Aloe pluridens

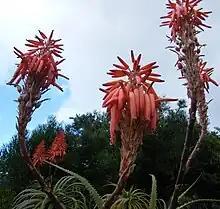
Detail of inflorescence

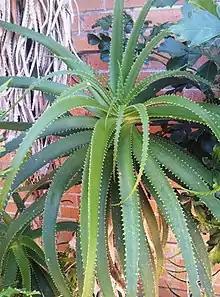
Leaf detail

This species can occasionally grow up to 6 meters in height. It is usually single-stemmed (however in cultivation conditions it sometimes forms multiple branches). Its thin, recurved, light-green leaves form an elegant and symmetrical spiral in their growth around the rosette. The leaves are lined with large numbers of white teeth (its name ""pluri-dens"" means ""multiple-teeth"")